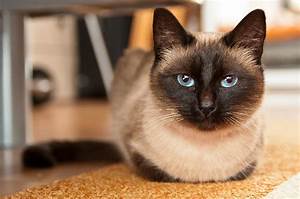
Label: gatto